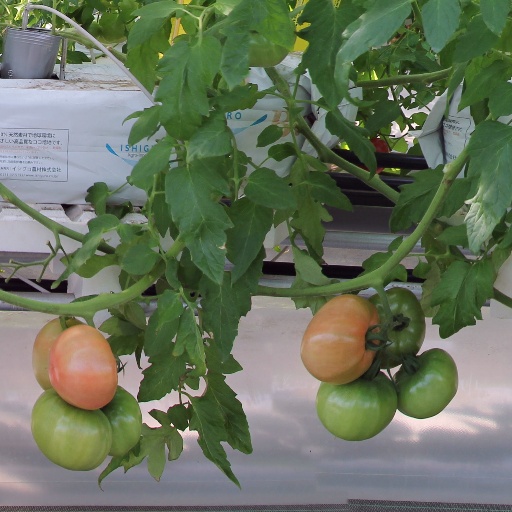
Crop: tomato